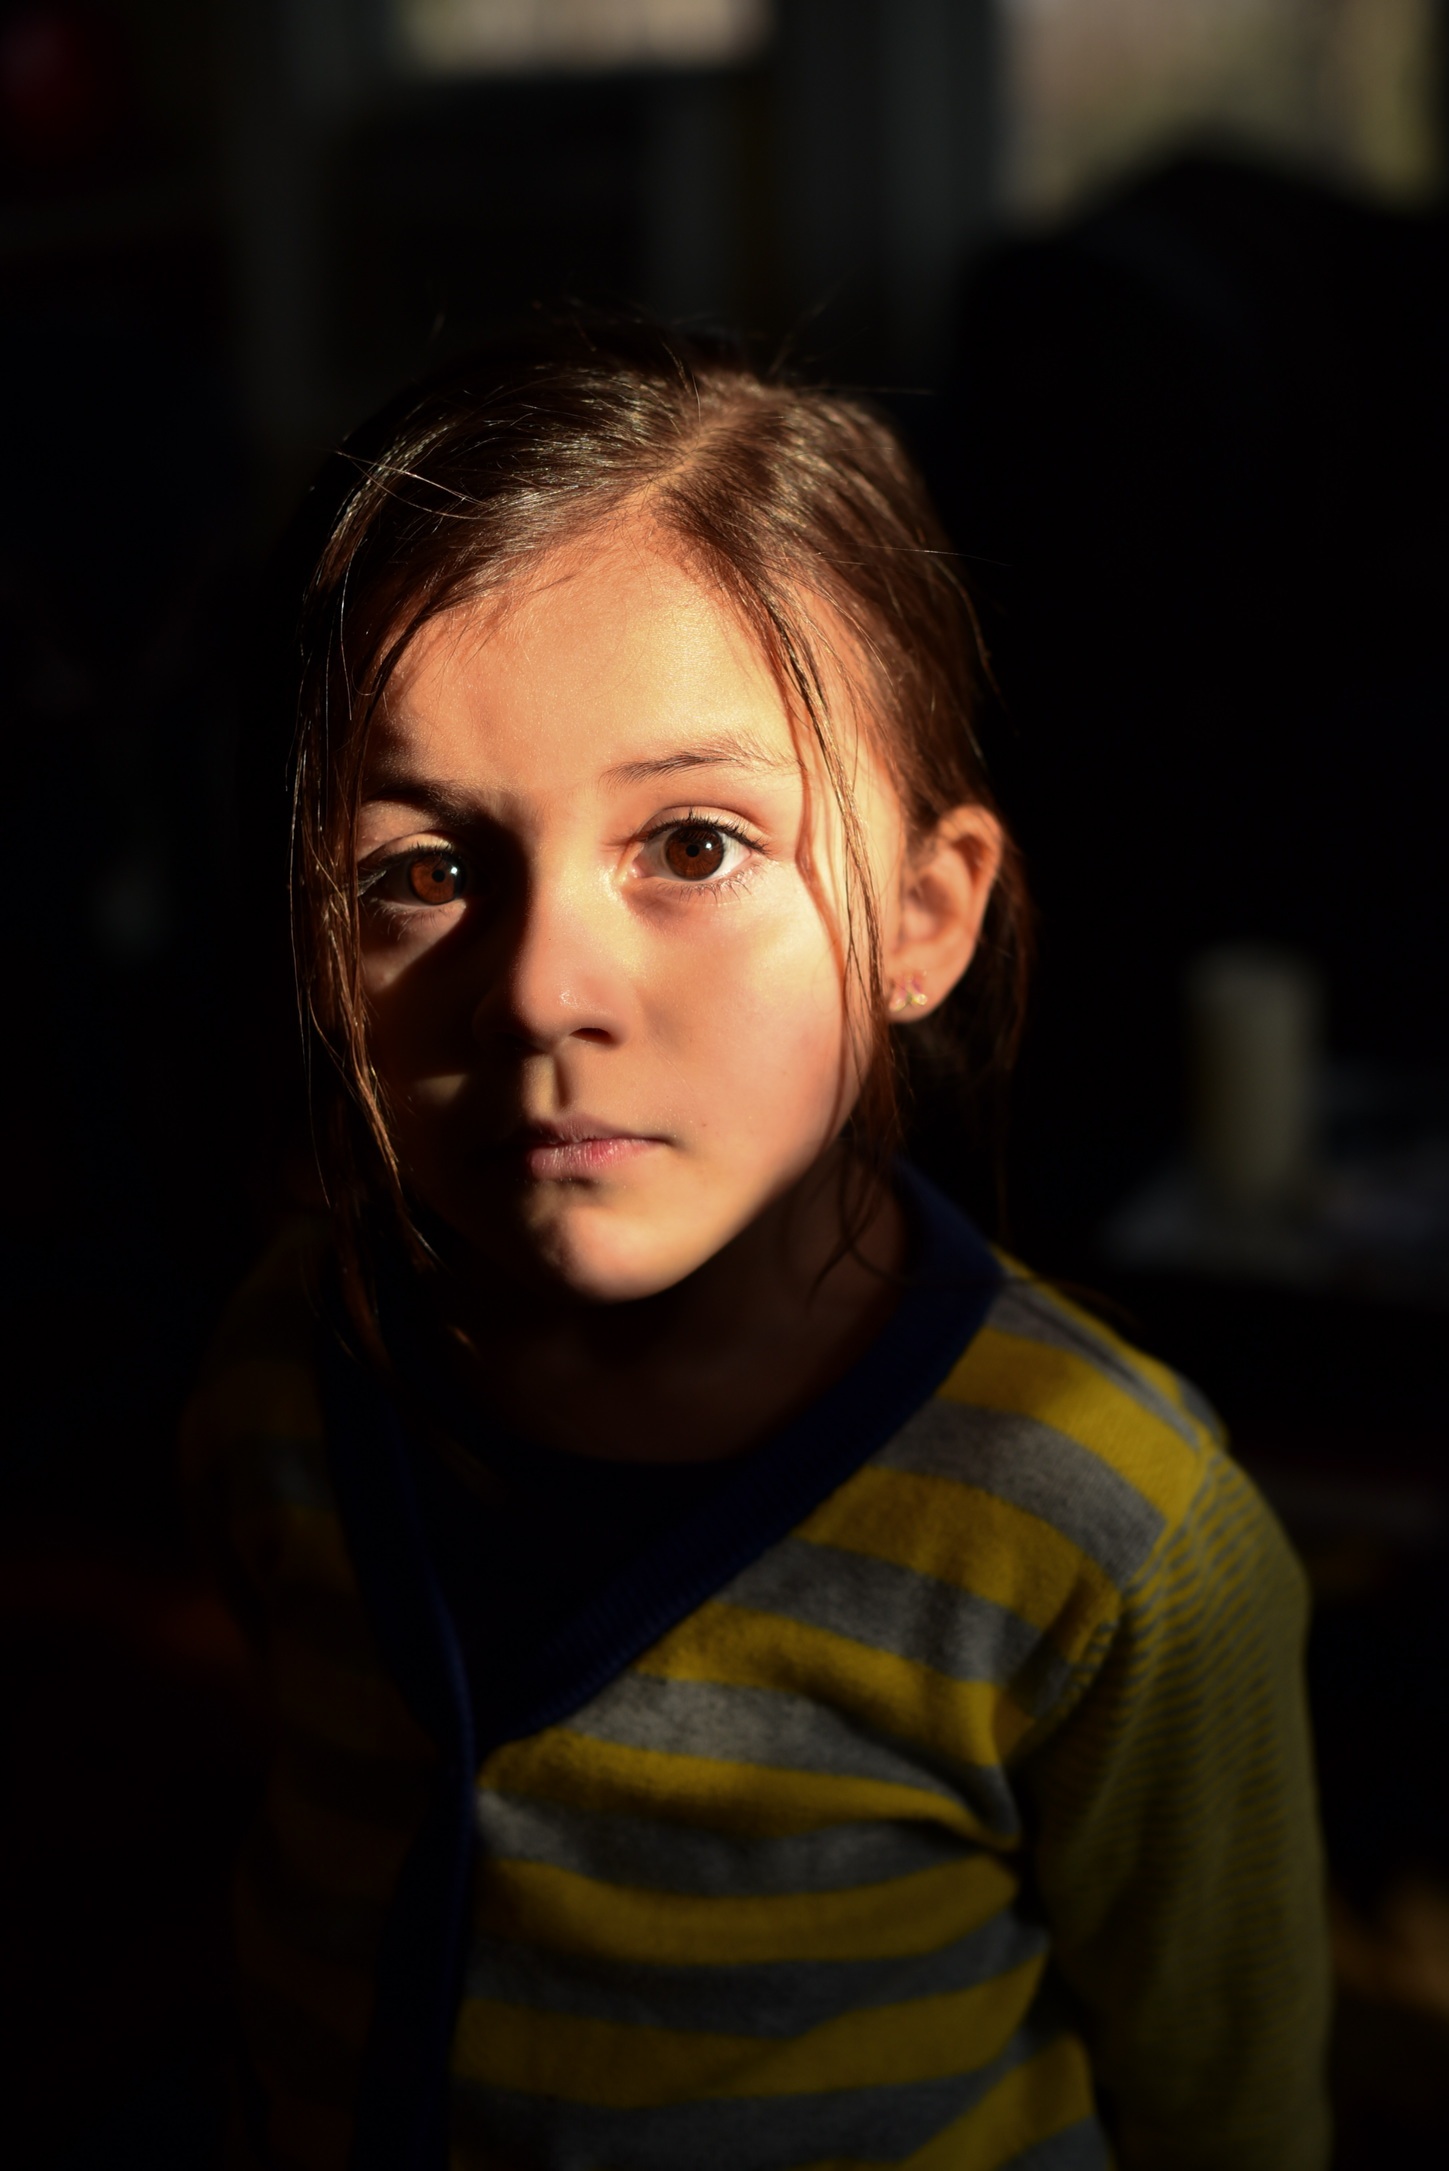
person, hair, photography, portrait, model, fashion, facial expression, hairstyle, smile, face, head, beauty, portrait photography, facial hair